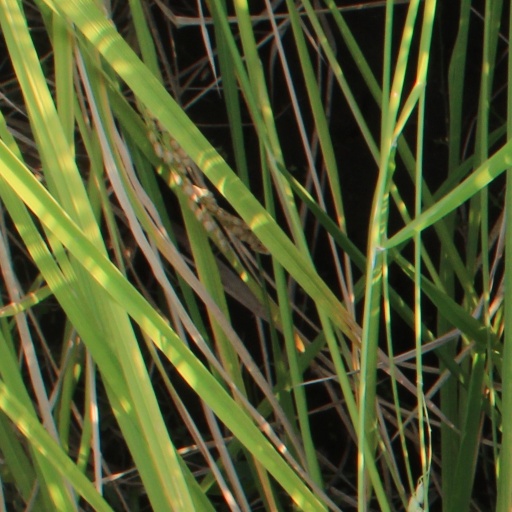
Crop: rice